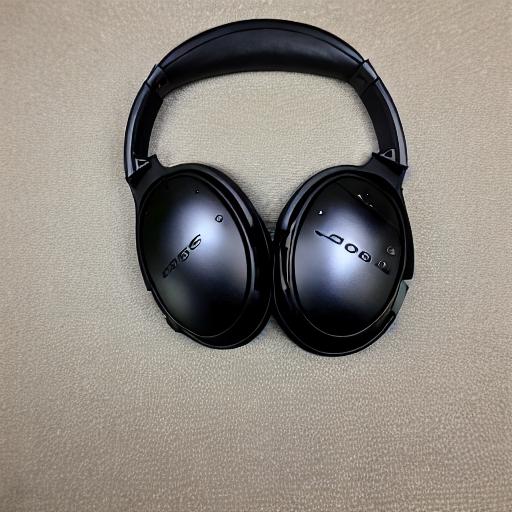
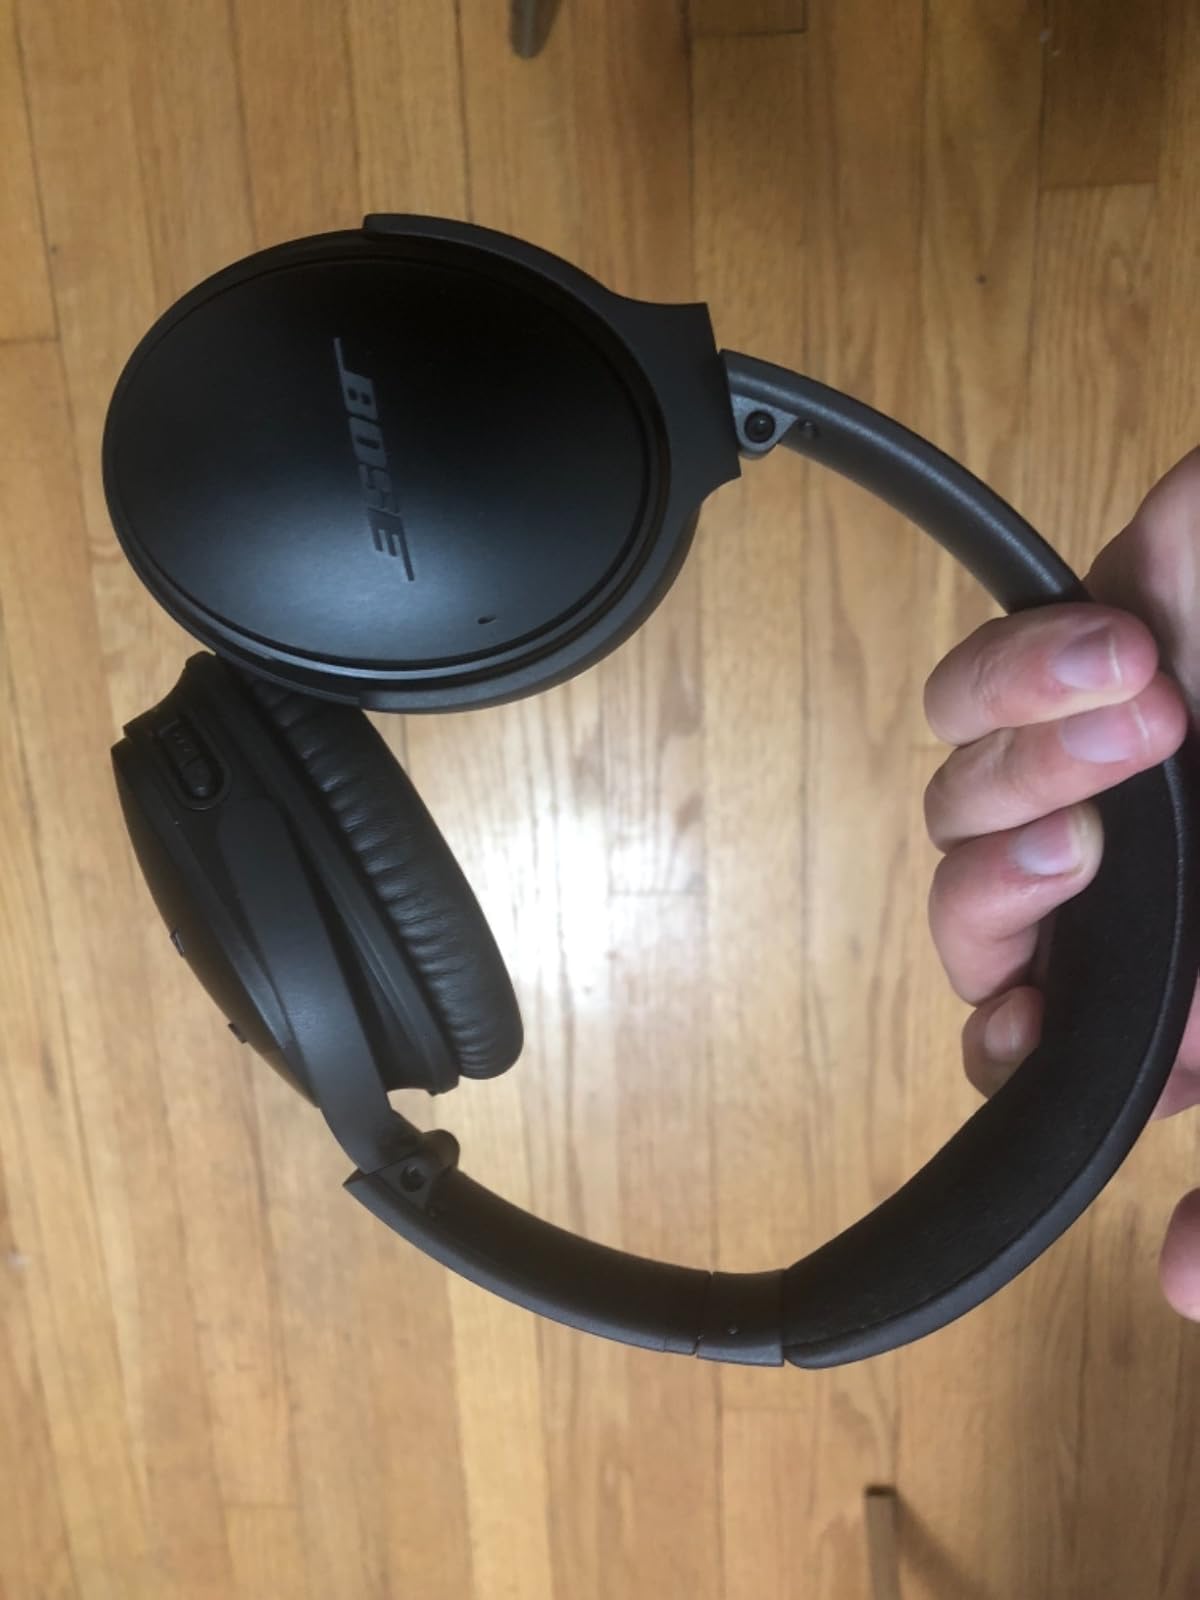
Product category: headphones
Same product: no